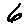
Label: 6